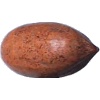
Label: Nut Pecan 1